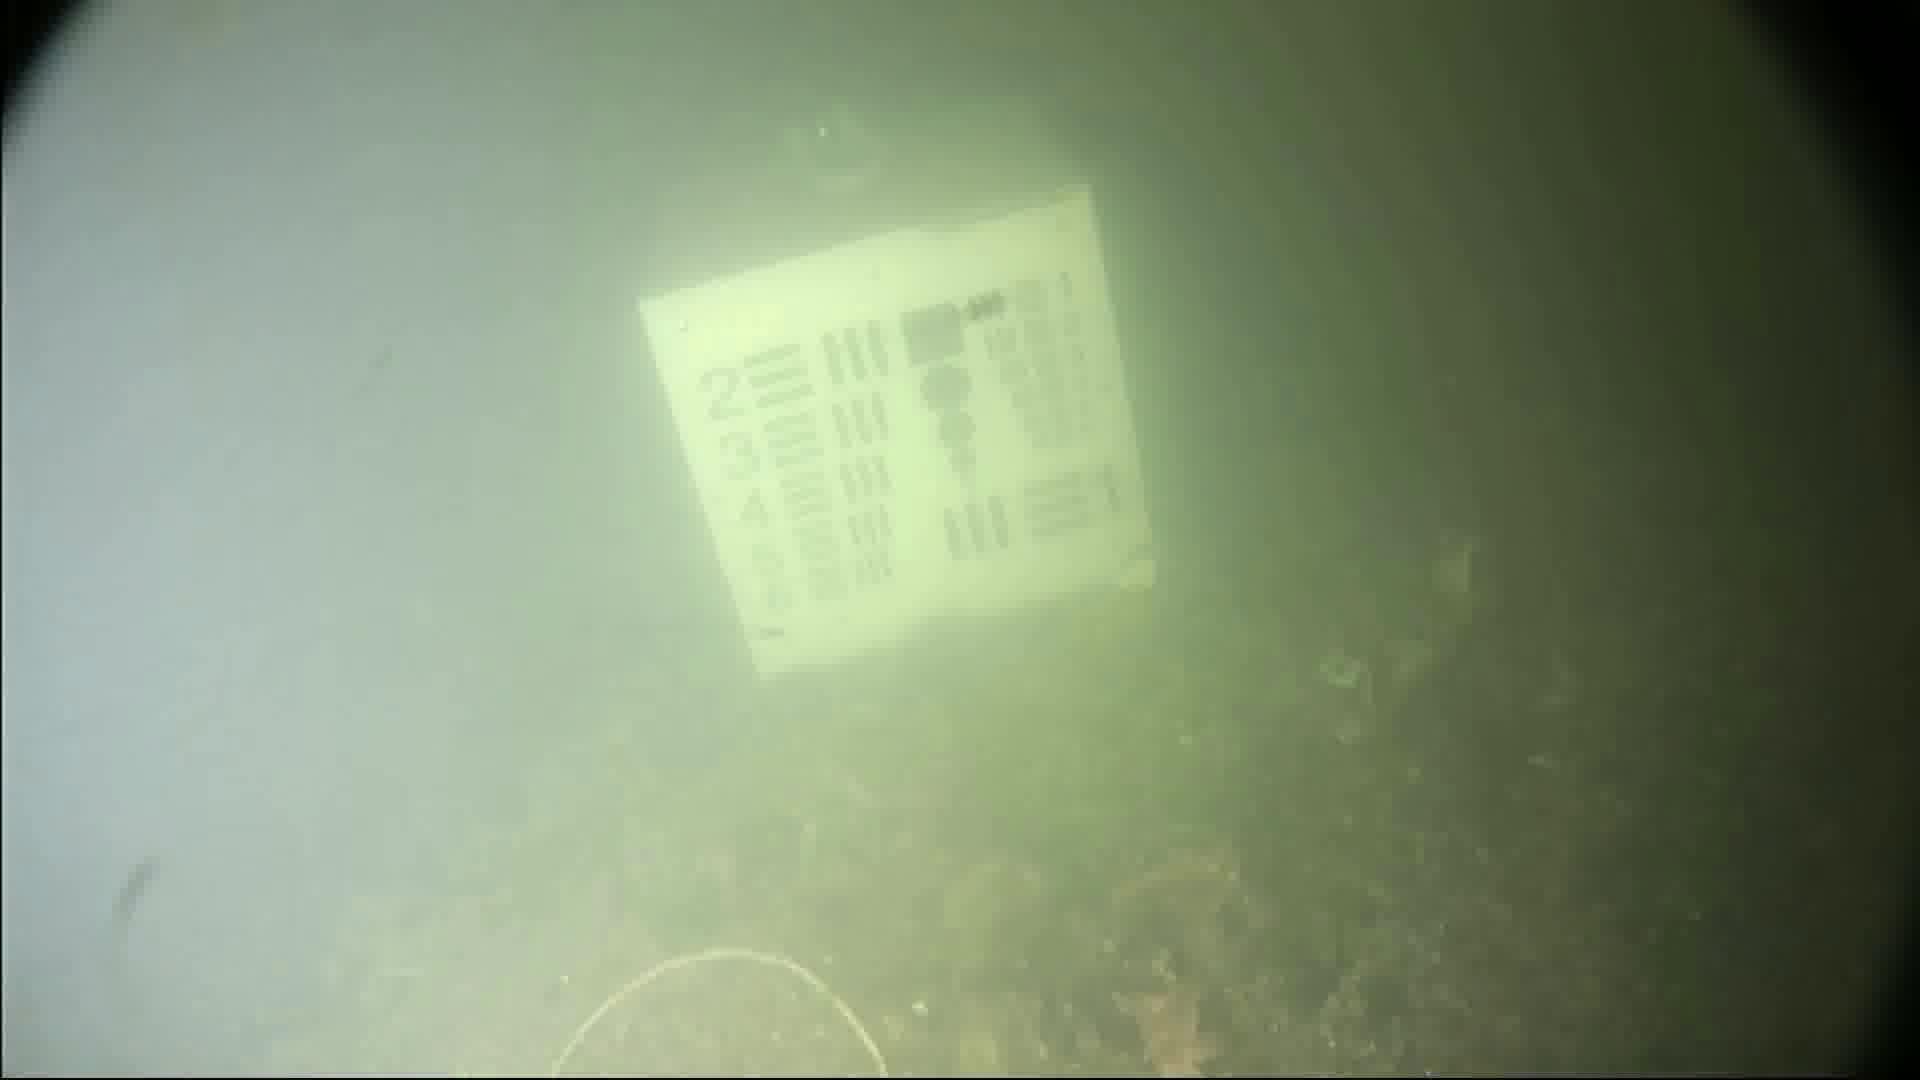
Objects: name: starfish